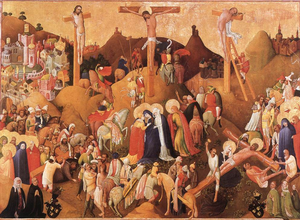
Le Maître de la Véronique est un peintre anonyme actif à Cologne au tout début du XVᵉ siècle, vraisemblablement entre 1395 et 1415, voire 1420. Il est, avec Stefan Lochner qu'il précède d'une quarantaine d'années, l'artiste le plus marquant de ce qu'on a appelé l'École de Cologne, mais aussi l'un des maîtres les plus représentatifs du « style doux », variante allemande du gothique international. Son nom conventionnel provient d'une des œuvres qui lui sont attribuées, la Sainte Véronique au Suaire peinte vers 1420, vraisemblablement pour l'église Saint-Séverin de Cologne, et actuellement conservée à l'Alte Pinakothek de Munich.